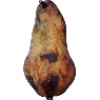
Label: Pear Abate 1